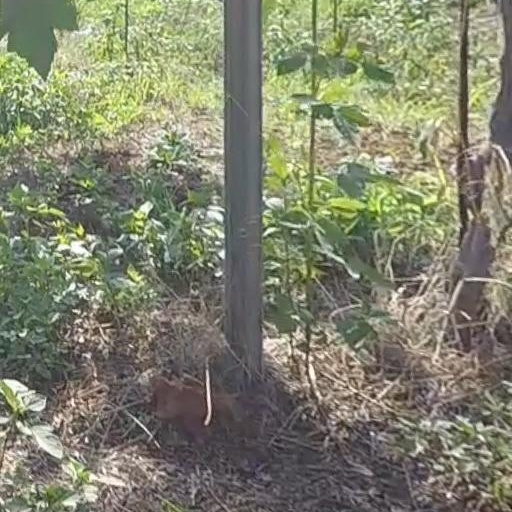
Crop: grape